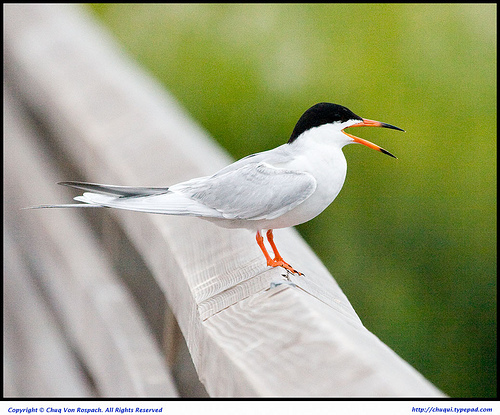
a bird with a snowy bright white belly and throat, a black crown, long orange bill with black tips, pale grey wings and bright orange tarsus and feet.
this bird is white with some grey on its wings, an orange beak, and a black head.
a small bird containing a black head and white and grey body, this bird also has an orange beak with a black tip.
this white bird features a patch of black pluage on its head and also has a orange and black beak.
this bird is mostly white with a black crown and a long bright orange bill.
this white and light gray bird has a black head with a orange bill with a black tip.
this bird has wings that are black and has a black crown and orange bill
this white bird has a black crown along with bright orange tarsus and feet, and a long orange and black bill.
this white bird has a black crown and a distinct orange and black pointed bill.
a bird with a white breast and a black crown.
Species: Forsters Tern